Seymouria

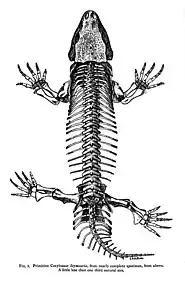
A skeletal illustration of Williston (1911)'s "Seymouria baylorensis" specimen. Note that the fourth finger of the hand is too long and too many caudal ribs are illustrated.

The vertebral column is fairly short, with a total of 24 vertebrae between the hip and skull. The vertebrae are gastrocentrous, meaning that each vertebra has a larger, somewhat spool-shaped component known as a pleurocentrum, and a smaller, wedge-shaped (or crescent-shaped from the front) component known as an intercentrum. The neural arches, which lie above the pleurocentra, are swollen into broad structures with table-like zygapophyses (joint plates) about three times as wide as the pleurocentrum itself. Some vertebrae have neural spines which are partially subdivided down the middle, while others are oval-shaped in horizontal cross-section. The ribs of the dorsal vertebrae extend horizontally and attach to the vertebrae at two places: the intercentrum and the side of the neural arch. The neck is practically absent, only a few vertebrae long. The first neck vertebra, the atlas, had a small intercentrum as well as a reduced pleurocentrum which was only present in mature individuals. Although the atlantal pleurocentrum (when present) was wedged between the intercentrum of the atlas and intercentrum of the succeeding axis vertebra (as in amniotes), the low bone development in this area of the neck contrasts with the characteristic atlas-axis complex of amniotes. In addition, later studies found that the atlas intercentrum was divided into a left and right portion, more like that of amphibian-grade tetrapods. Unlike almost all other Paleozoic tetrapods (amniote or otherwise), "Seymouria" completely lacks any bony remnants of scales or scutes, not even the thin, circular belly scales of other seymouriamorphs.